Byzantine calendar

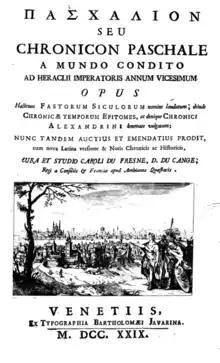
"Chronicon Paschale", Venetian edition of 1729

The earliest extant Christian writings on the age of the world according to the biblical chronology are by Theophilus (AD 115–181) in his apologetic work "To Autolycus", and by Julius Africanus (AD 200–245) in his "Five Books of Chronology". Both of these early Christian writers, following the Septuagint version of the Old Testament, determined the age of the world to have been about 5,530 years at the birth of Christ.